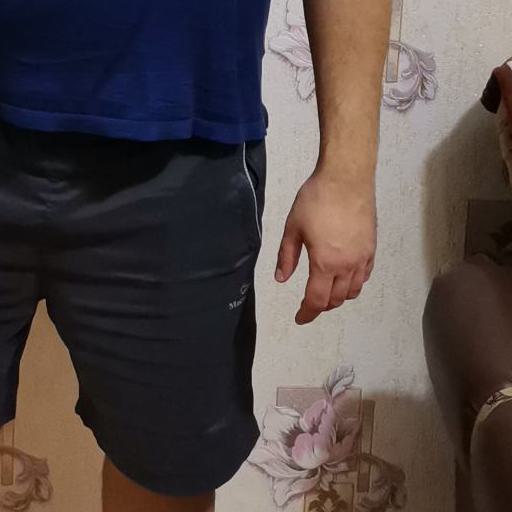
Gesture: no_gesture